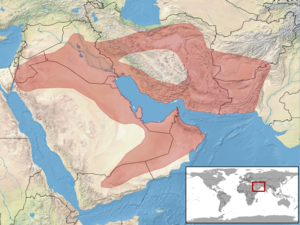
Bunopus tuberculatus est une espèce de geckos de la famille des Gekkonidae.